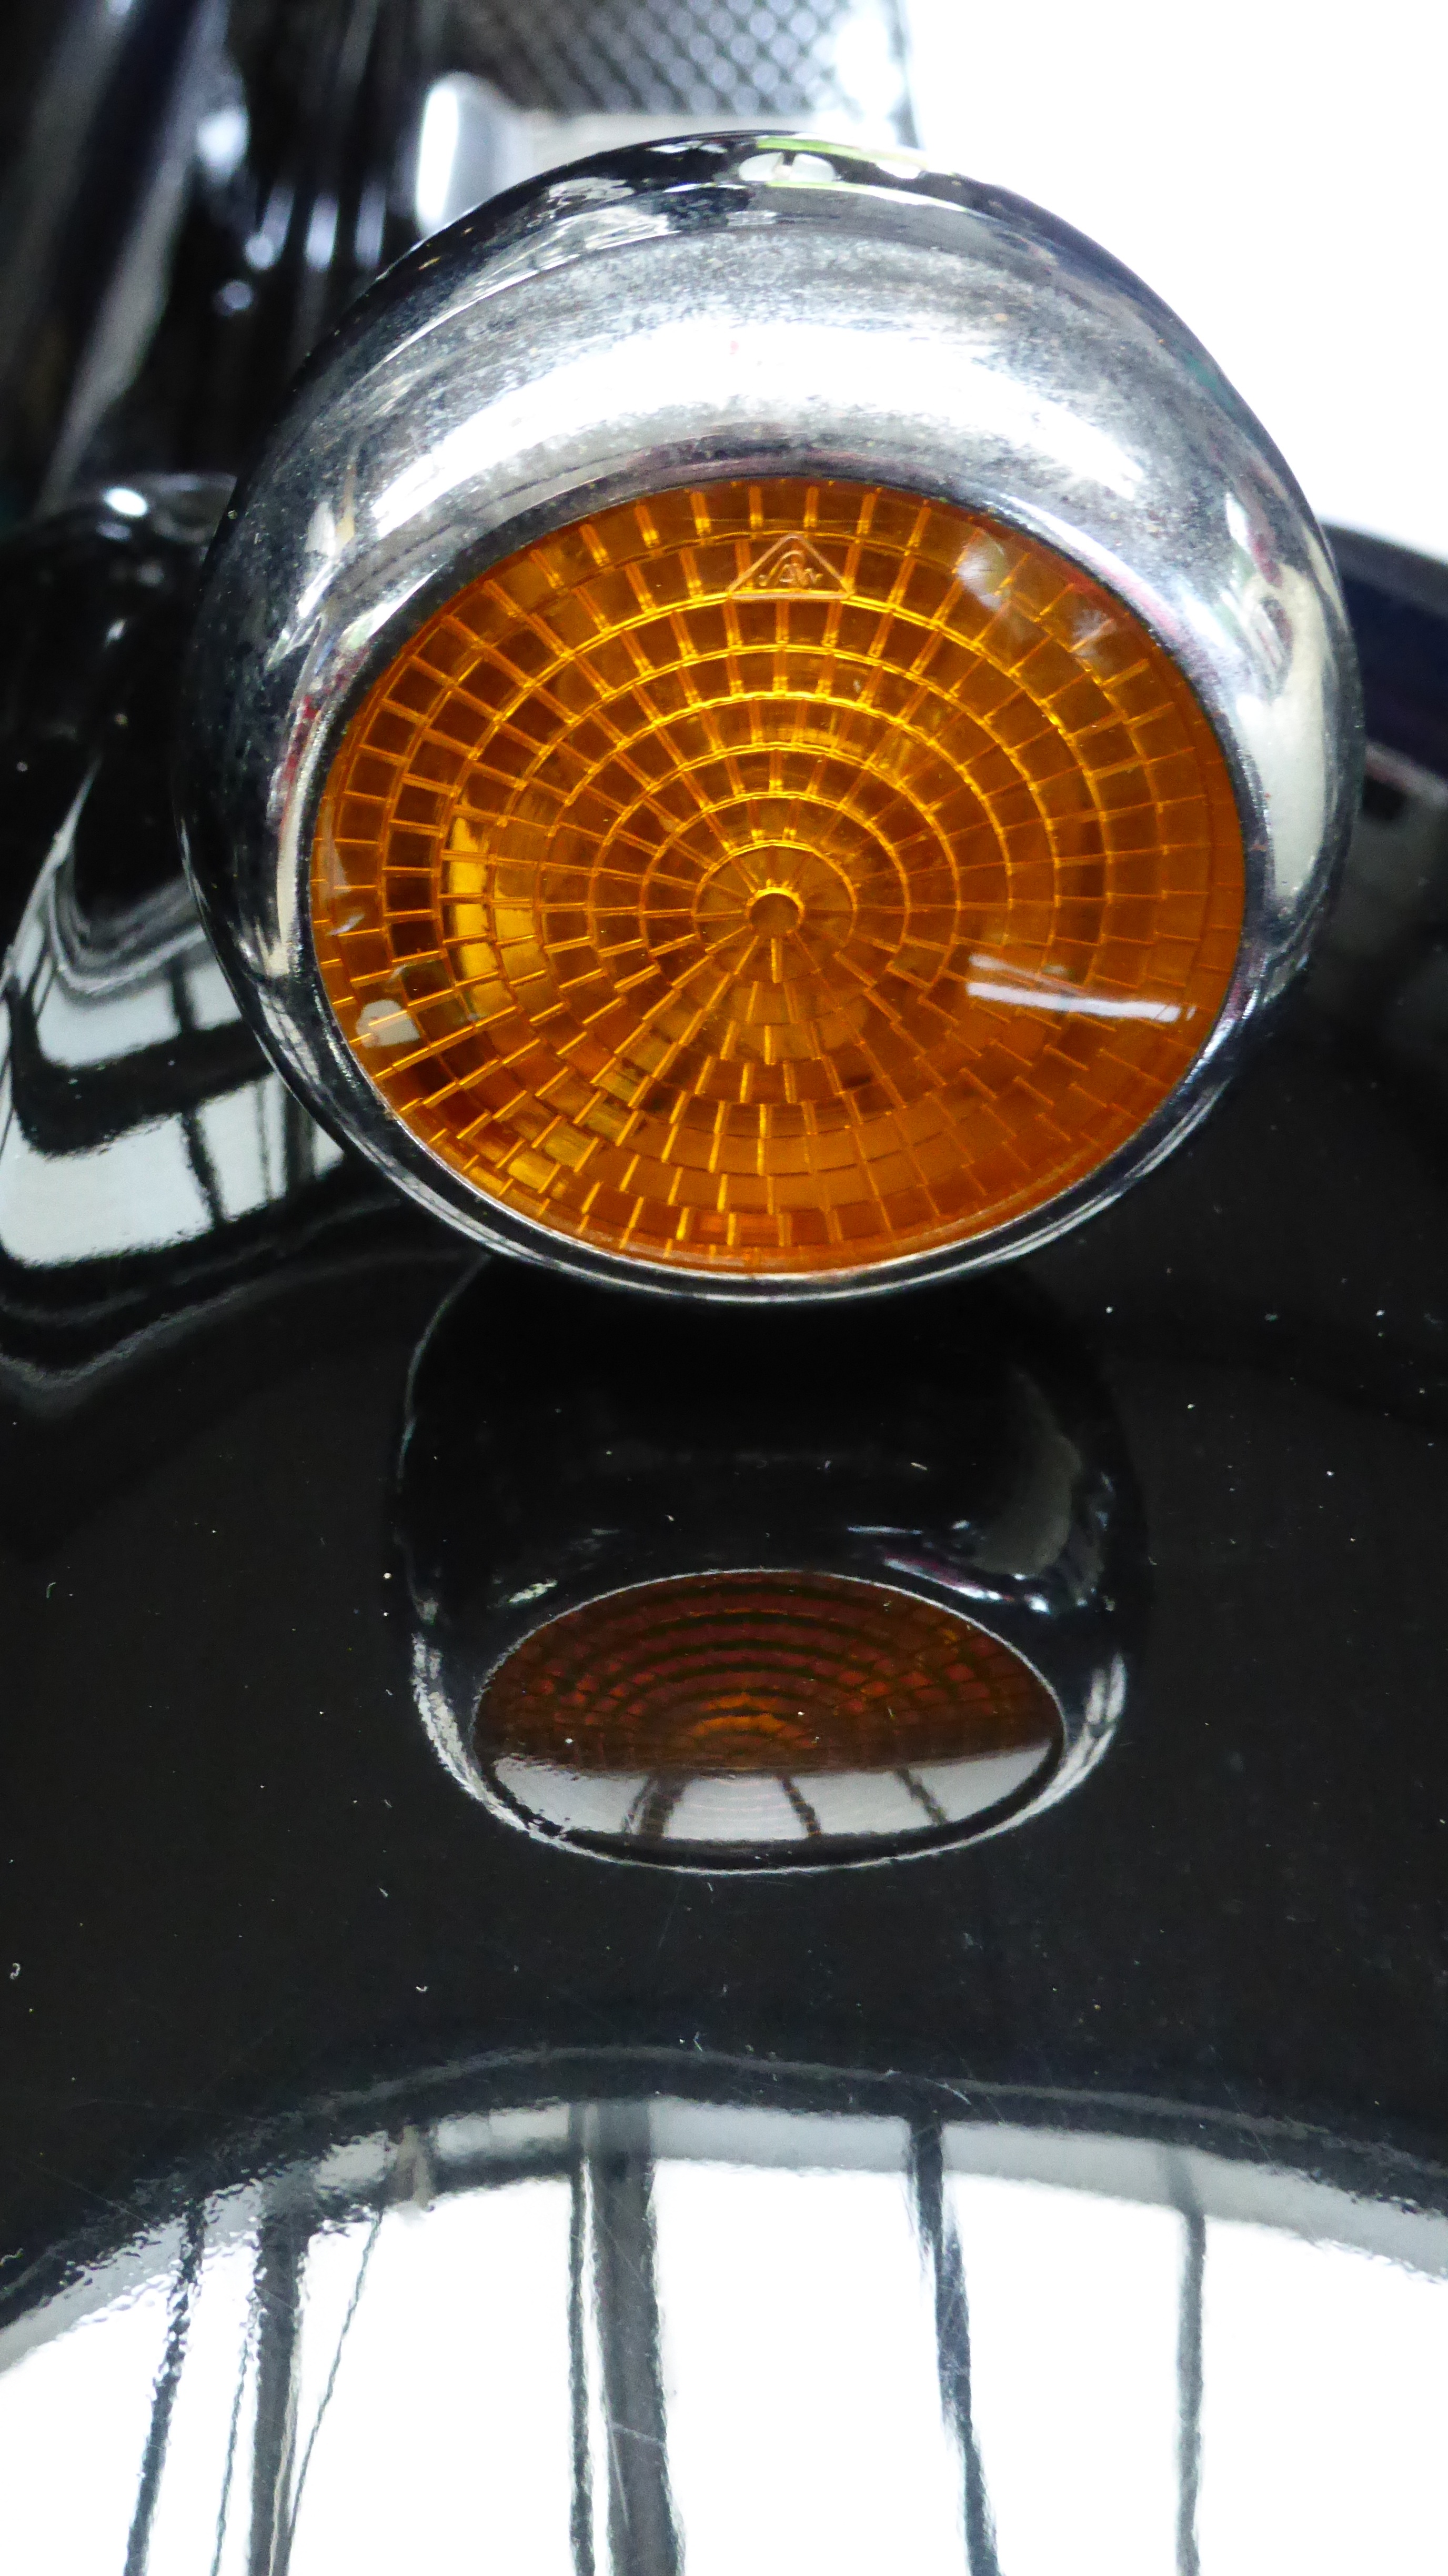
glass, dish, food, drink, black, spotlight, automotive, reflect, american, ford, oldtimer, classic, shiny, polished, blinker